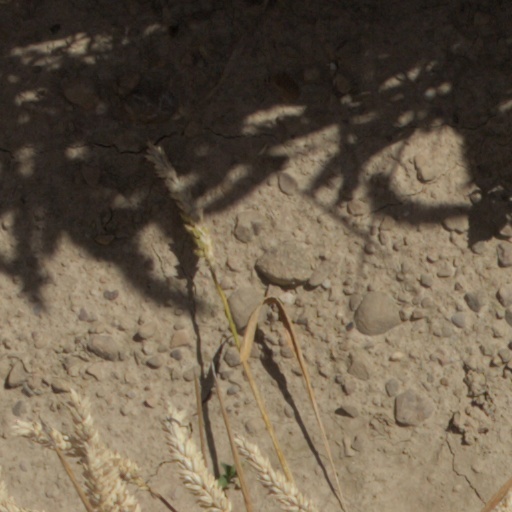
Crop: wheat